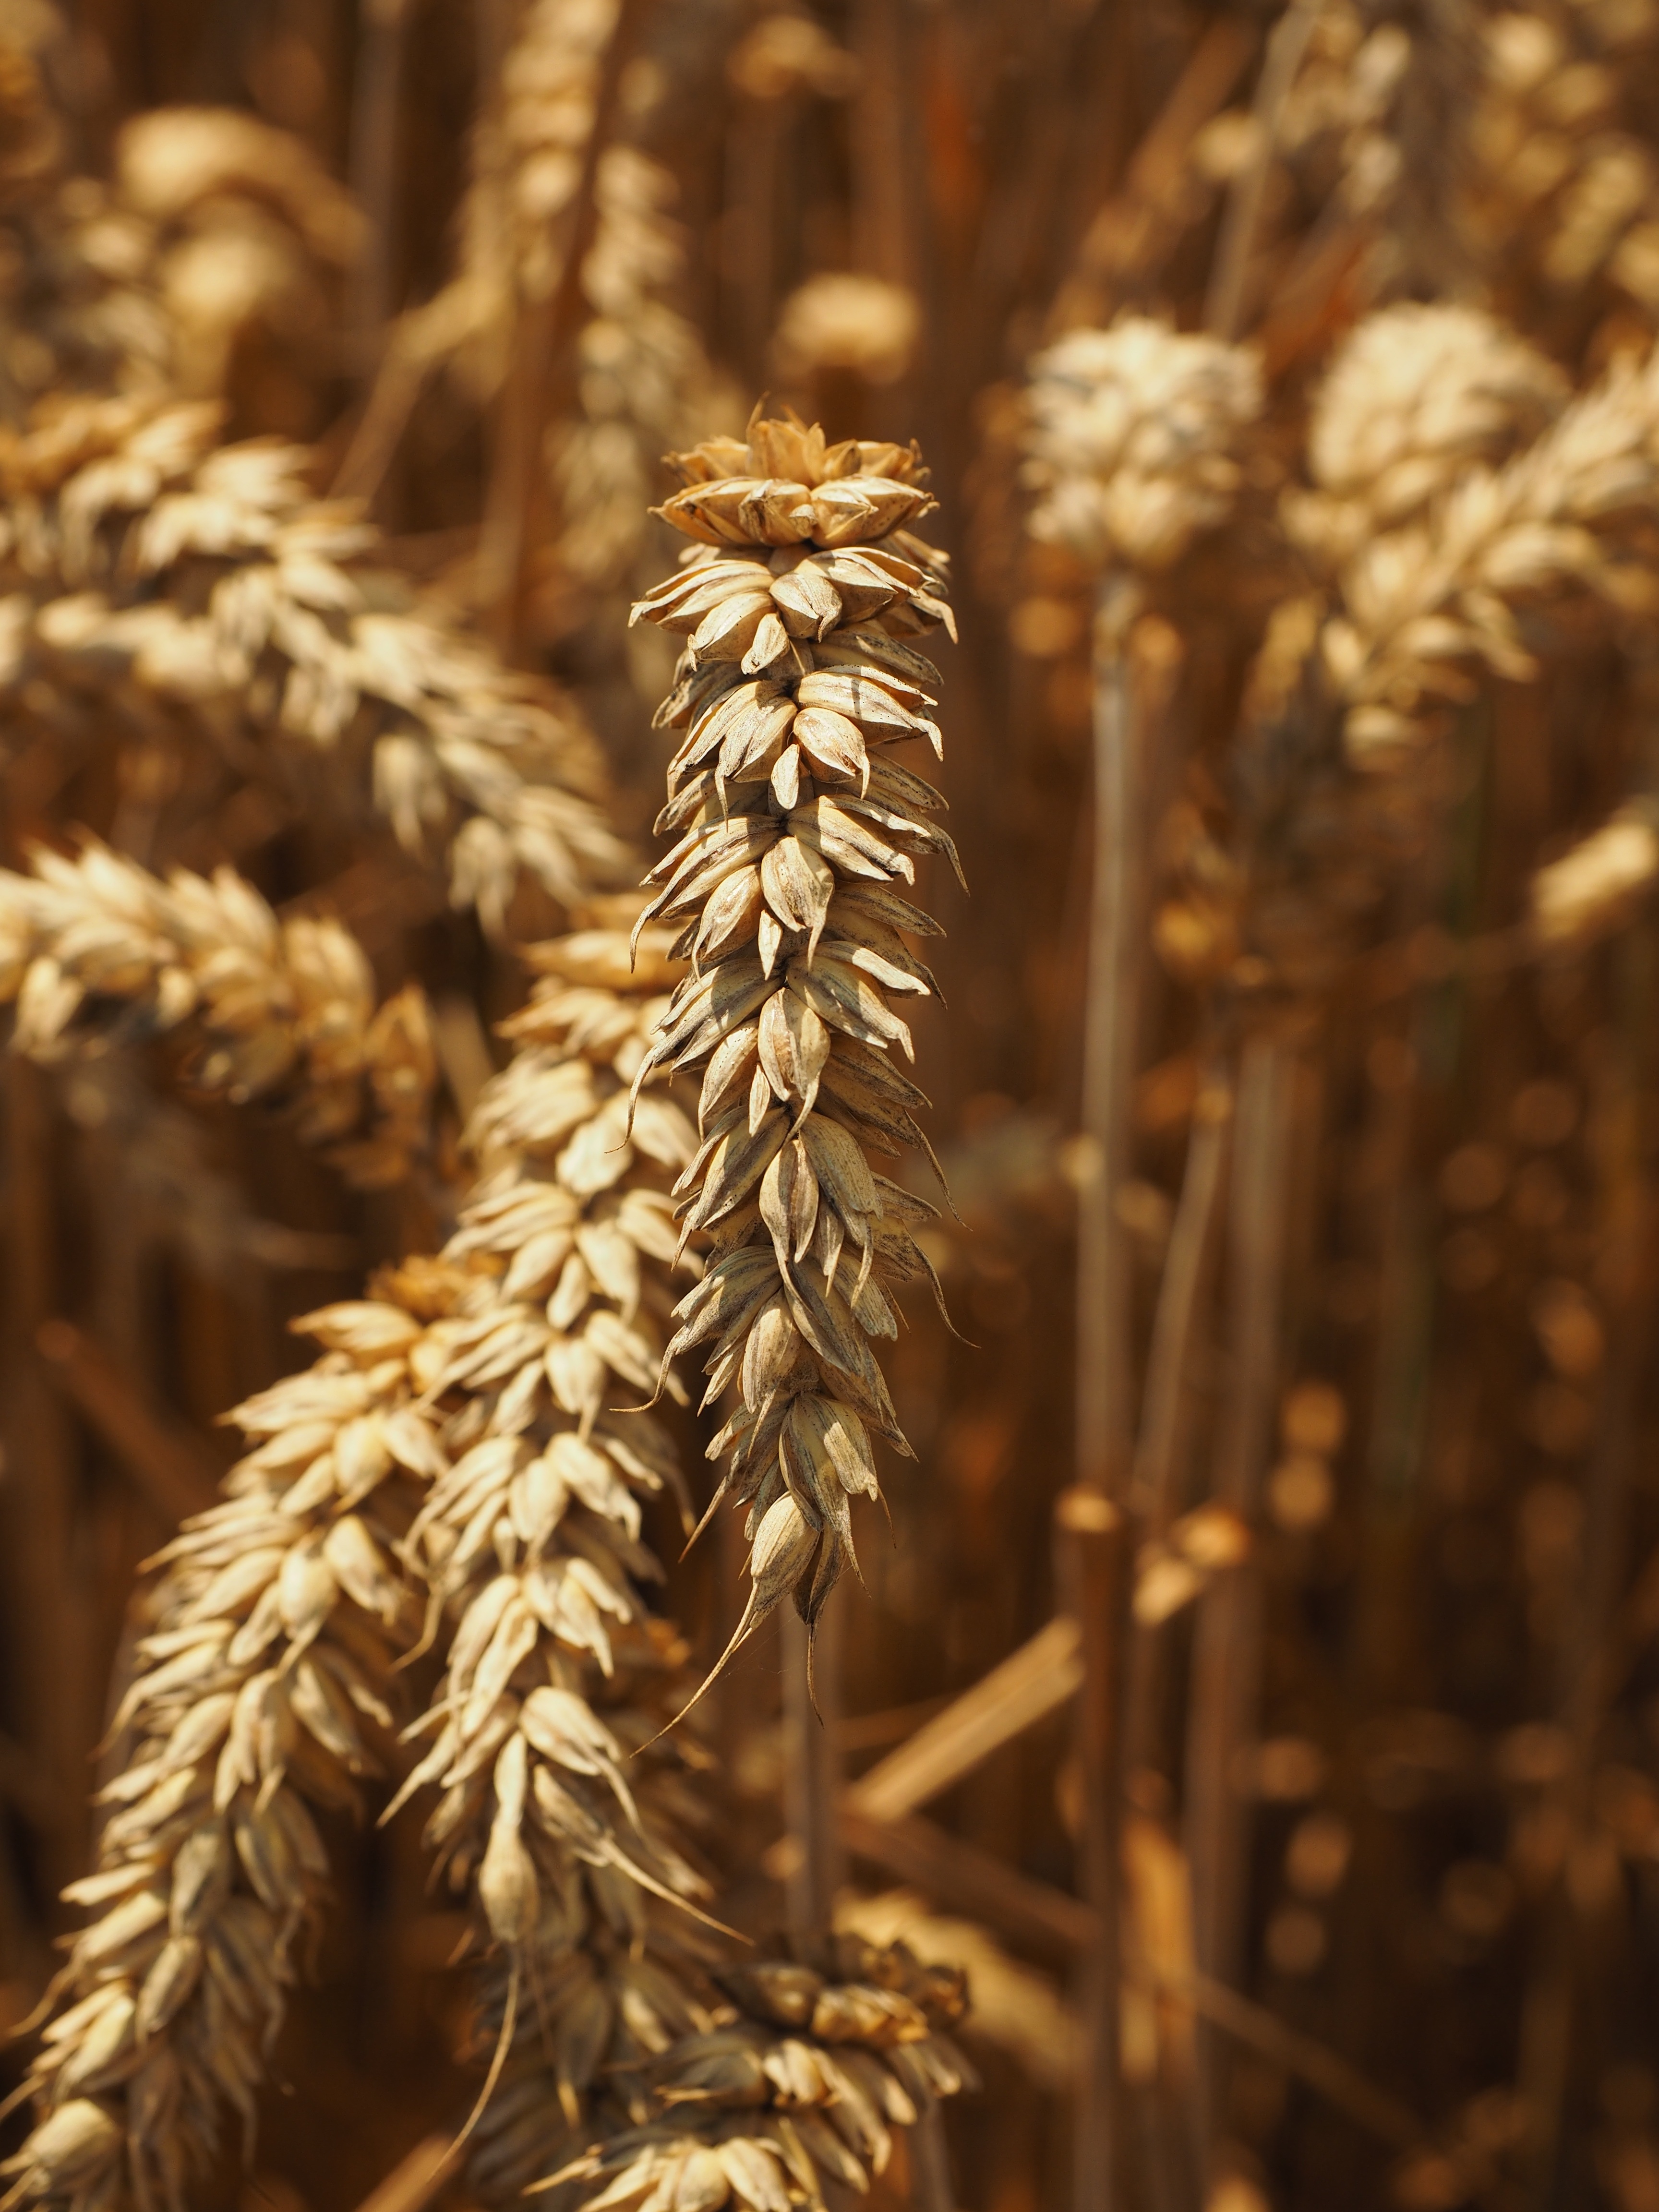
tree, nature, grass, branch, plant, field, wheat, grain, leaf, flower, land, summer, ripe, rural, food, golden, harvest, crop, autumn, soil, botany, yellow, agriculture, eat, flora, season, spike, agricultural, cultivation, wheat field, close up, straw, cornfield, cereals, poaceae, triticum, macro photography, arable, golden yellow, corn ear, flowering plant, halm, ear of corn, triticum aestivum, grass family, plant stem, land plant, honey yellow